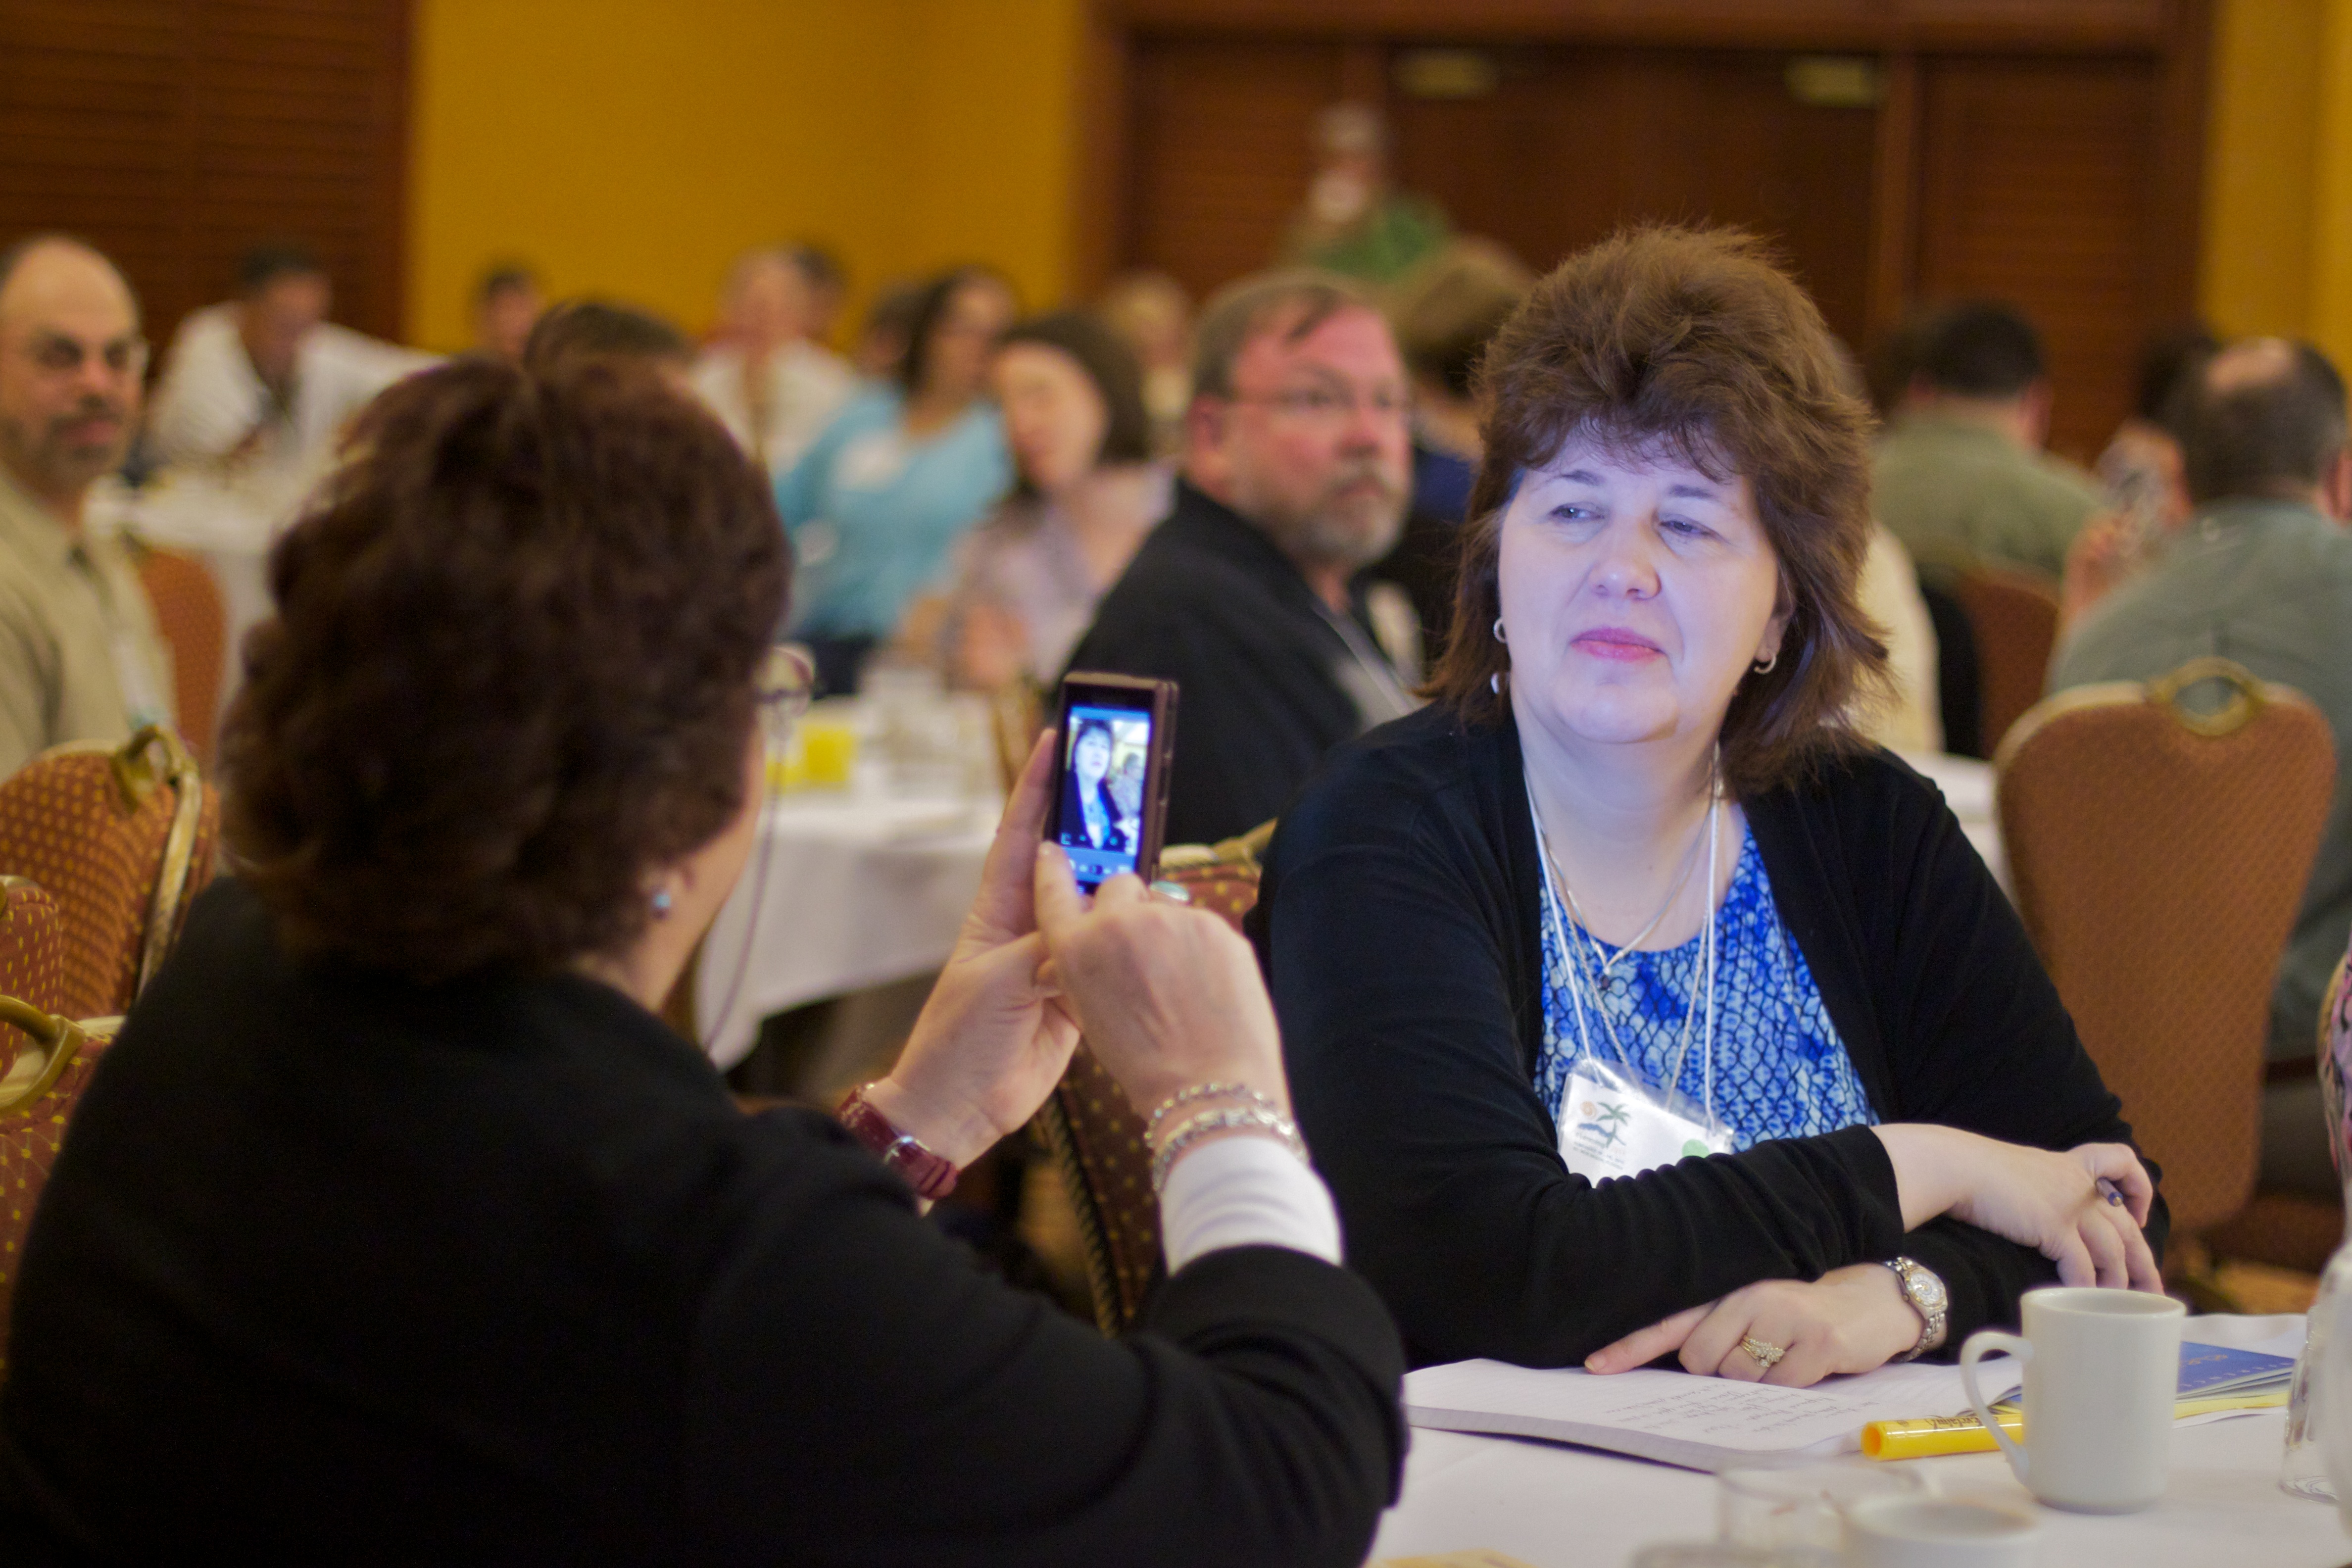
meal, youth, community, lunch, dinner, itc11, convention, sense, academic conference